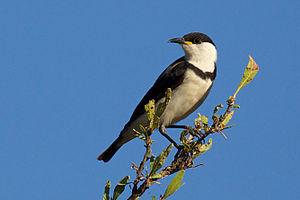
Ceci est une liste des oiseaux endémiques ou quasi-endémiques d'Australie.
Le Myzomèle à collier est une espèce de passereaux de la famille des Meliphagidae. C'est la seule espèce du genre Cissomela.